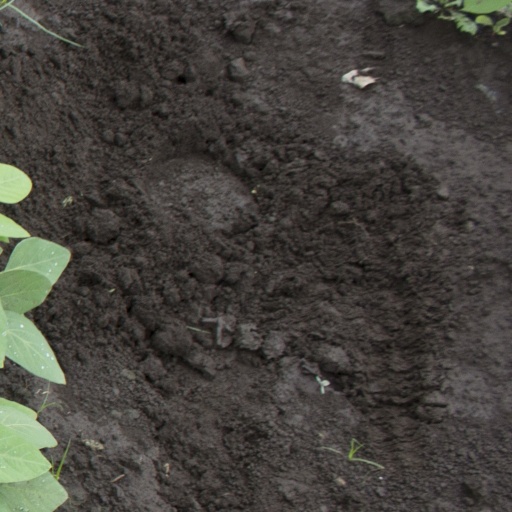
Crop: soybean